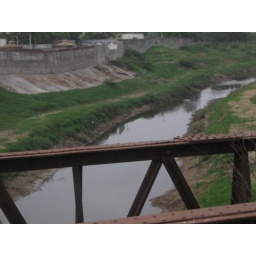
Vishwamitri river through the city barodaas seen from the bridge near Munjh Mahuda,near Railway Vishwamitri station.Zoomed.